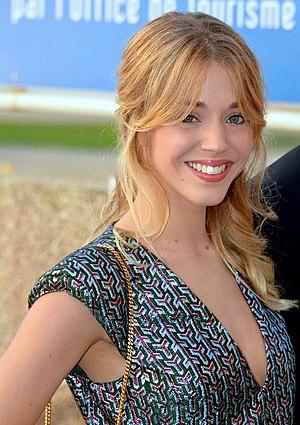
Alice Isaaz au festival de Cabourg
Alice Isaaz, née le 26 juillet 1991 à Bordeaux, est une actrice française.